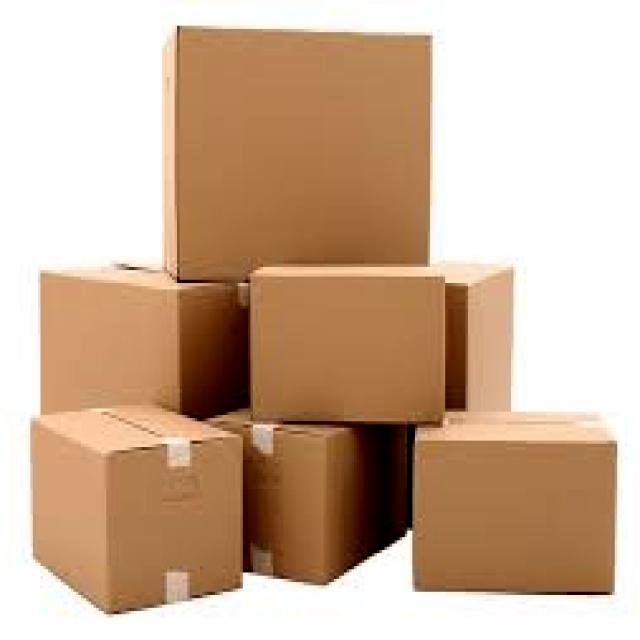
Label: Cardboard